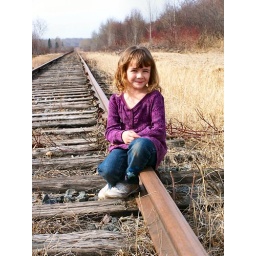
Taken when Jody me and the kids went to walk the dogs behind his house in Porcupine in spring of 2010